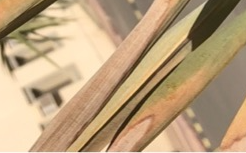
Label: Magnesium Deficiency